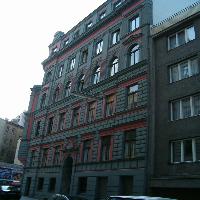
Weather: cloudy or overcast